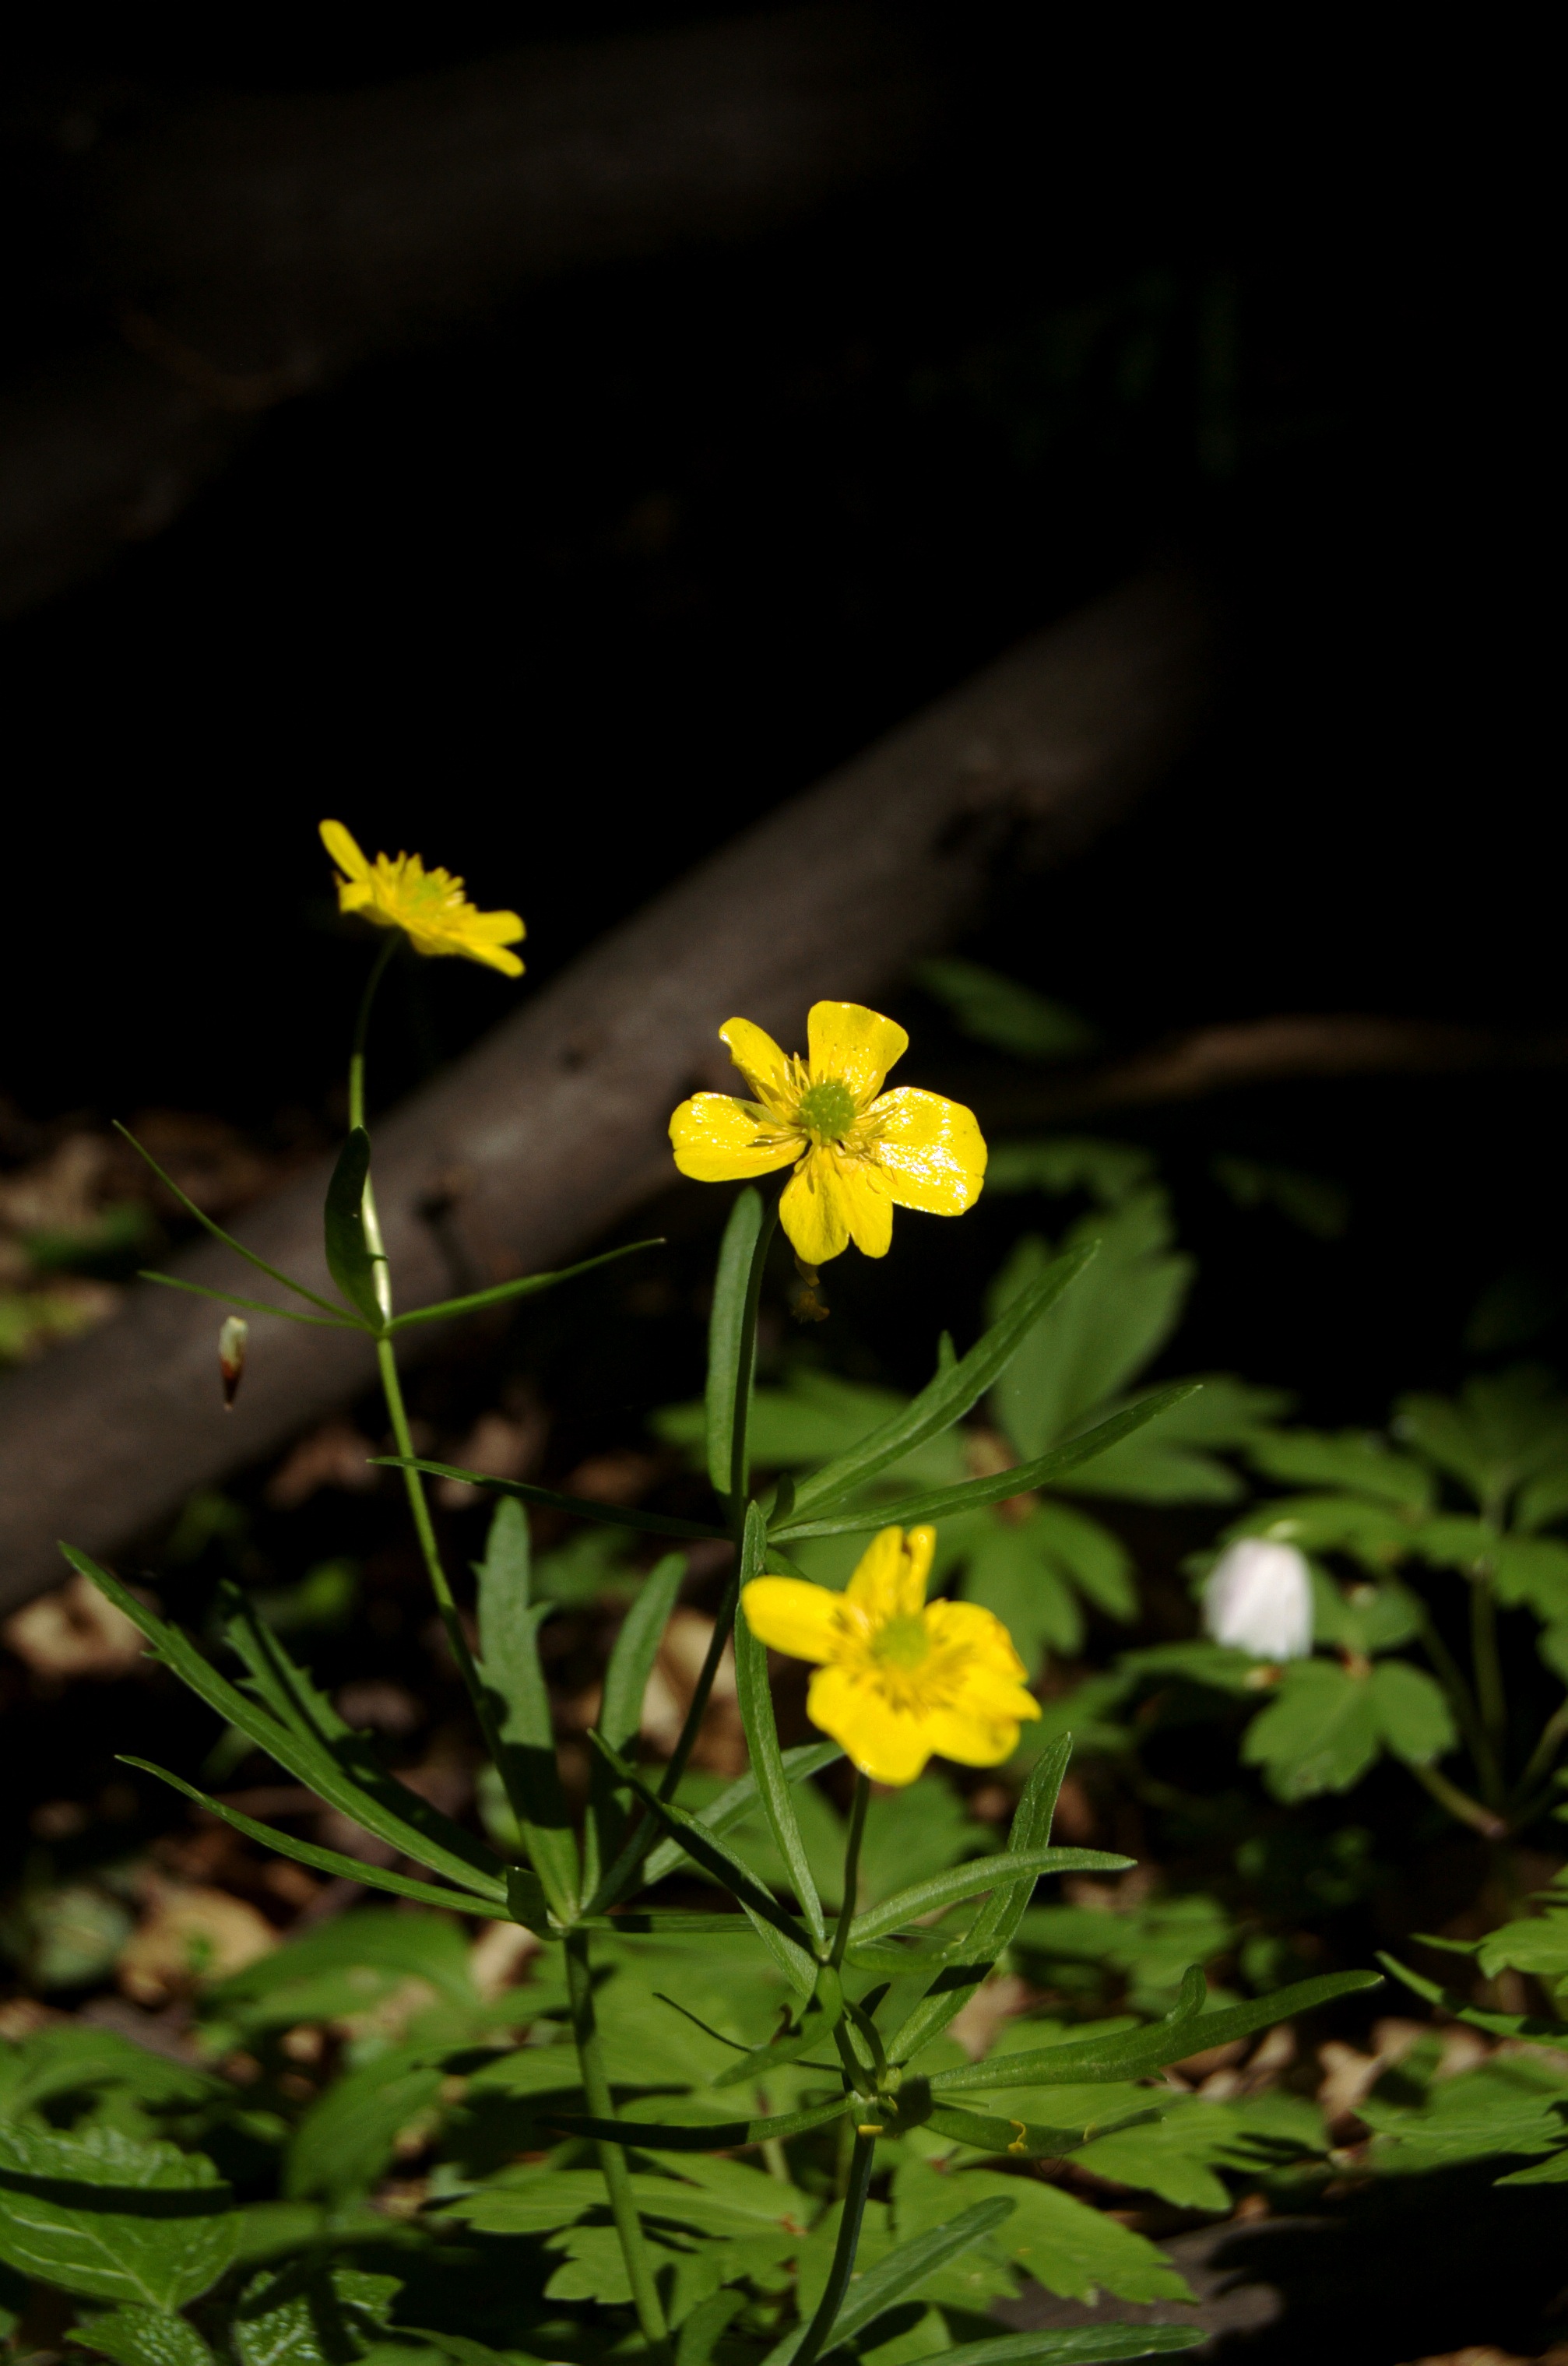
nature, forest, plant, leaf, flower, petal, spring, green, botany, yellow, flora, wildflower, flowers, macro photography, flowering plant, goldilocks, ran nculus aur comus, plant stem, land plant